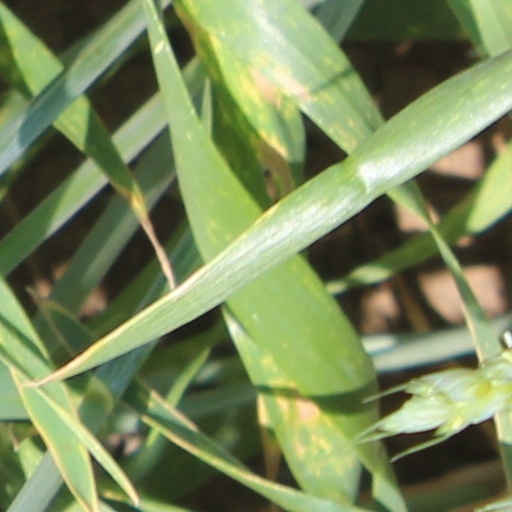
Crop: wheat